Minami-Itō Station

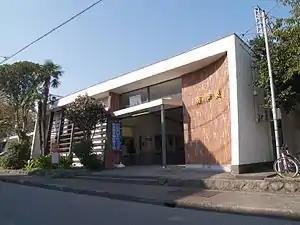
Minami-Itō Station in November 2008

is a railway station located in the central part of Itō, Shizuoka Prefecture, Japan operated by the private railroad company Izukyū Corporation.